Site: brandenburg
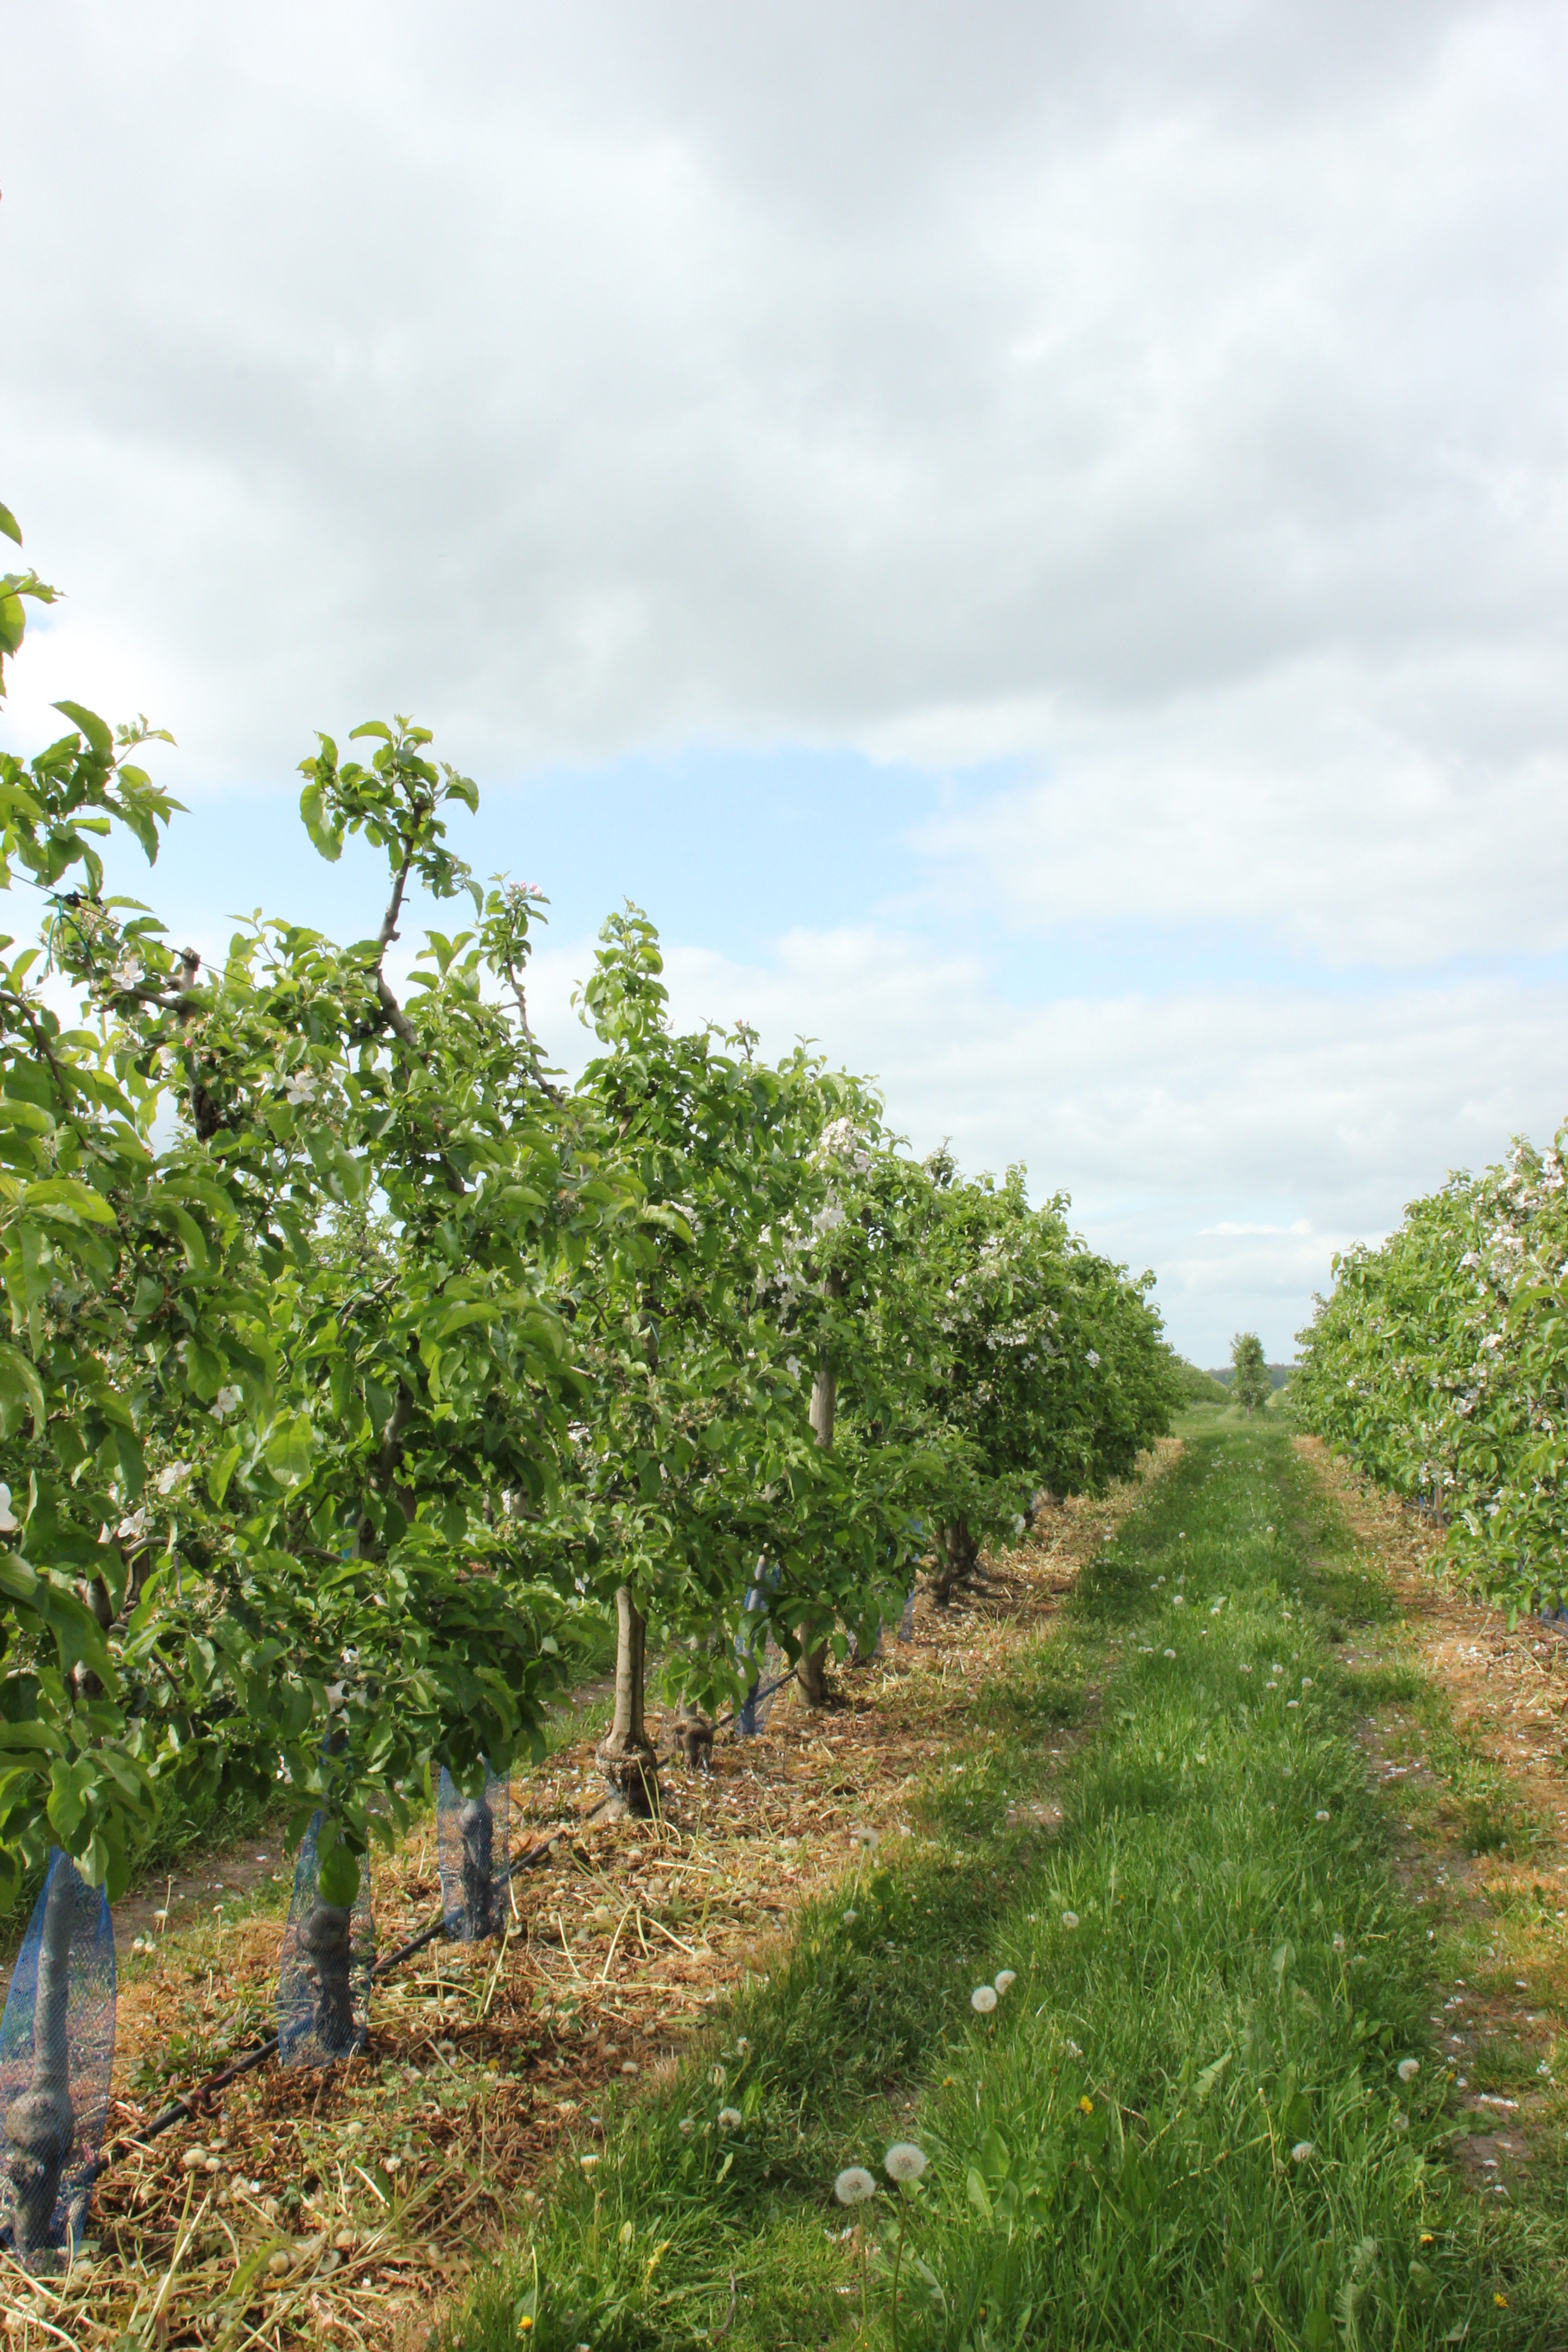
Growth stage (BBCH 67): Flowering